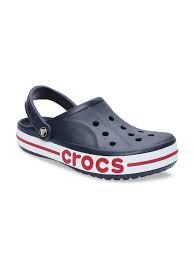
Label: Clog